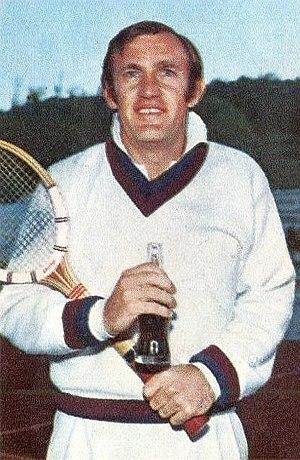
Anthony Dalton Roche dit Tony Roche, né le 17 mai 1945 à Wagga Wagga en Nouvelle-Galles du Sud, est un joueur de tennis australien devenu par la suite entraîneur.